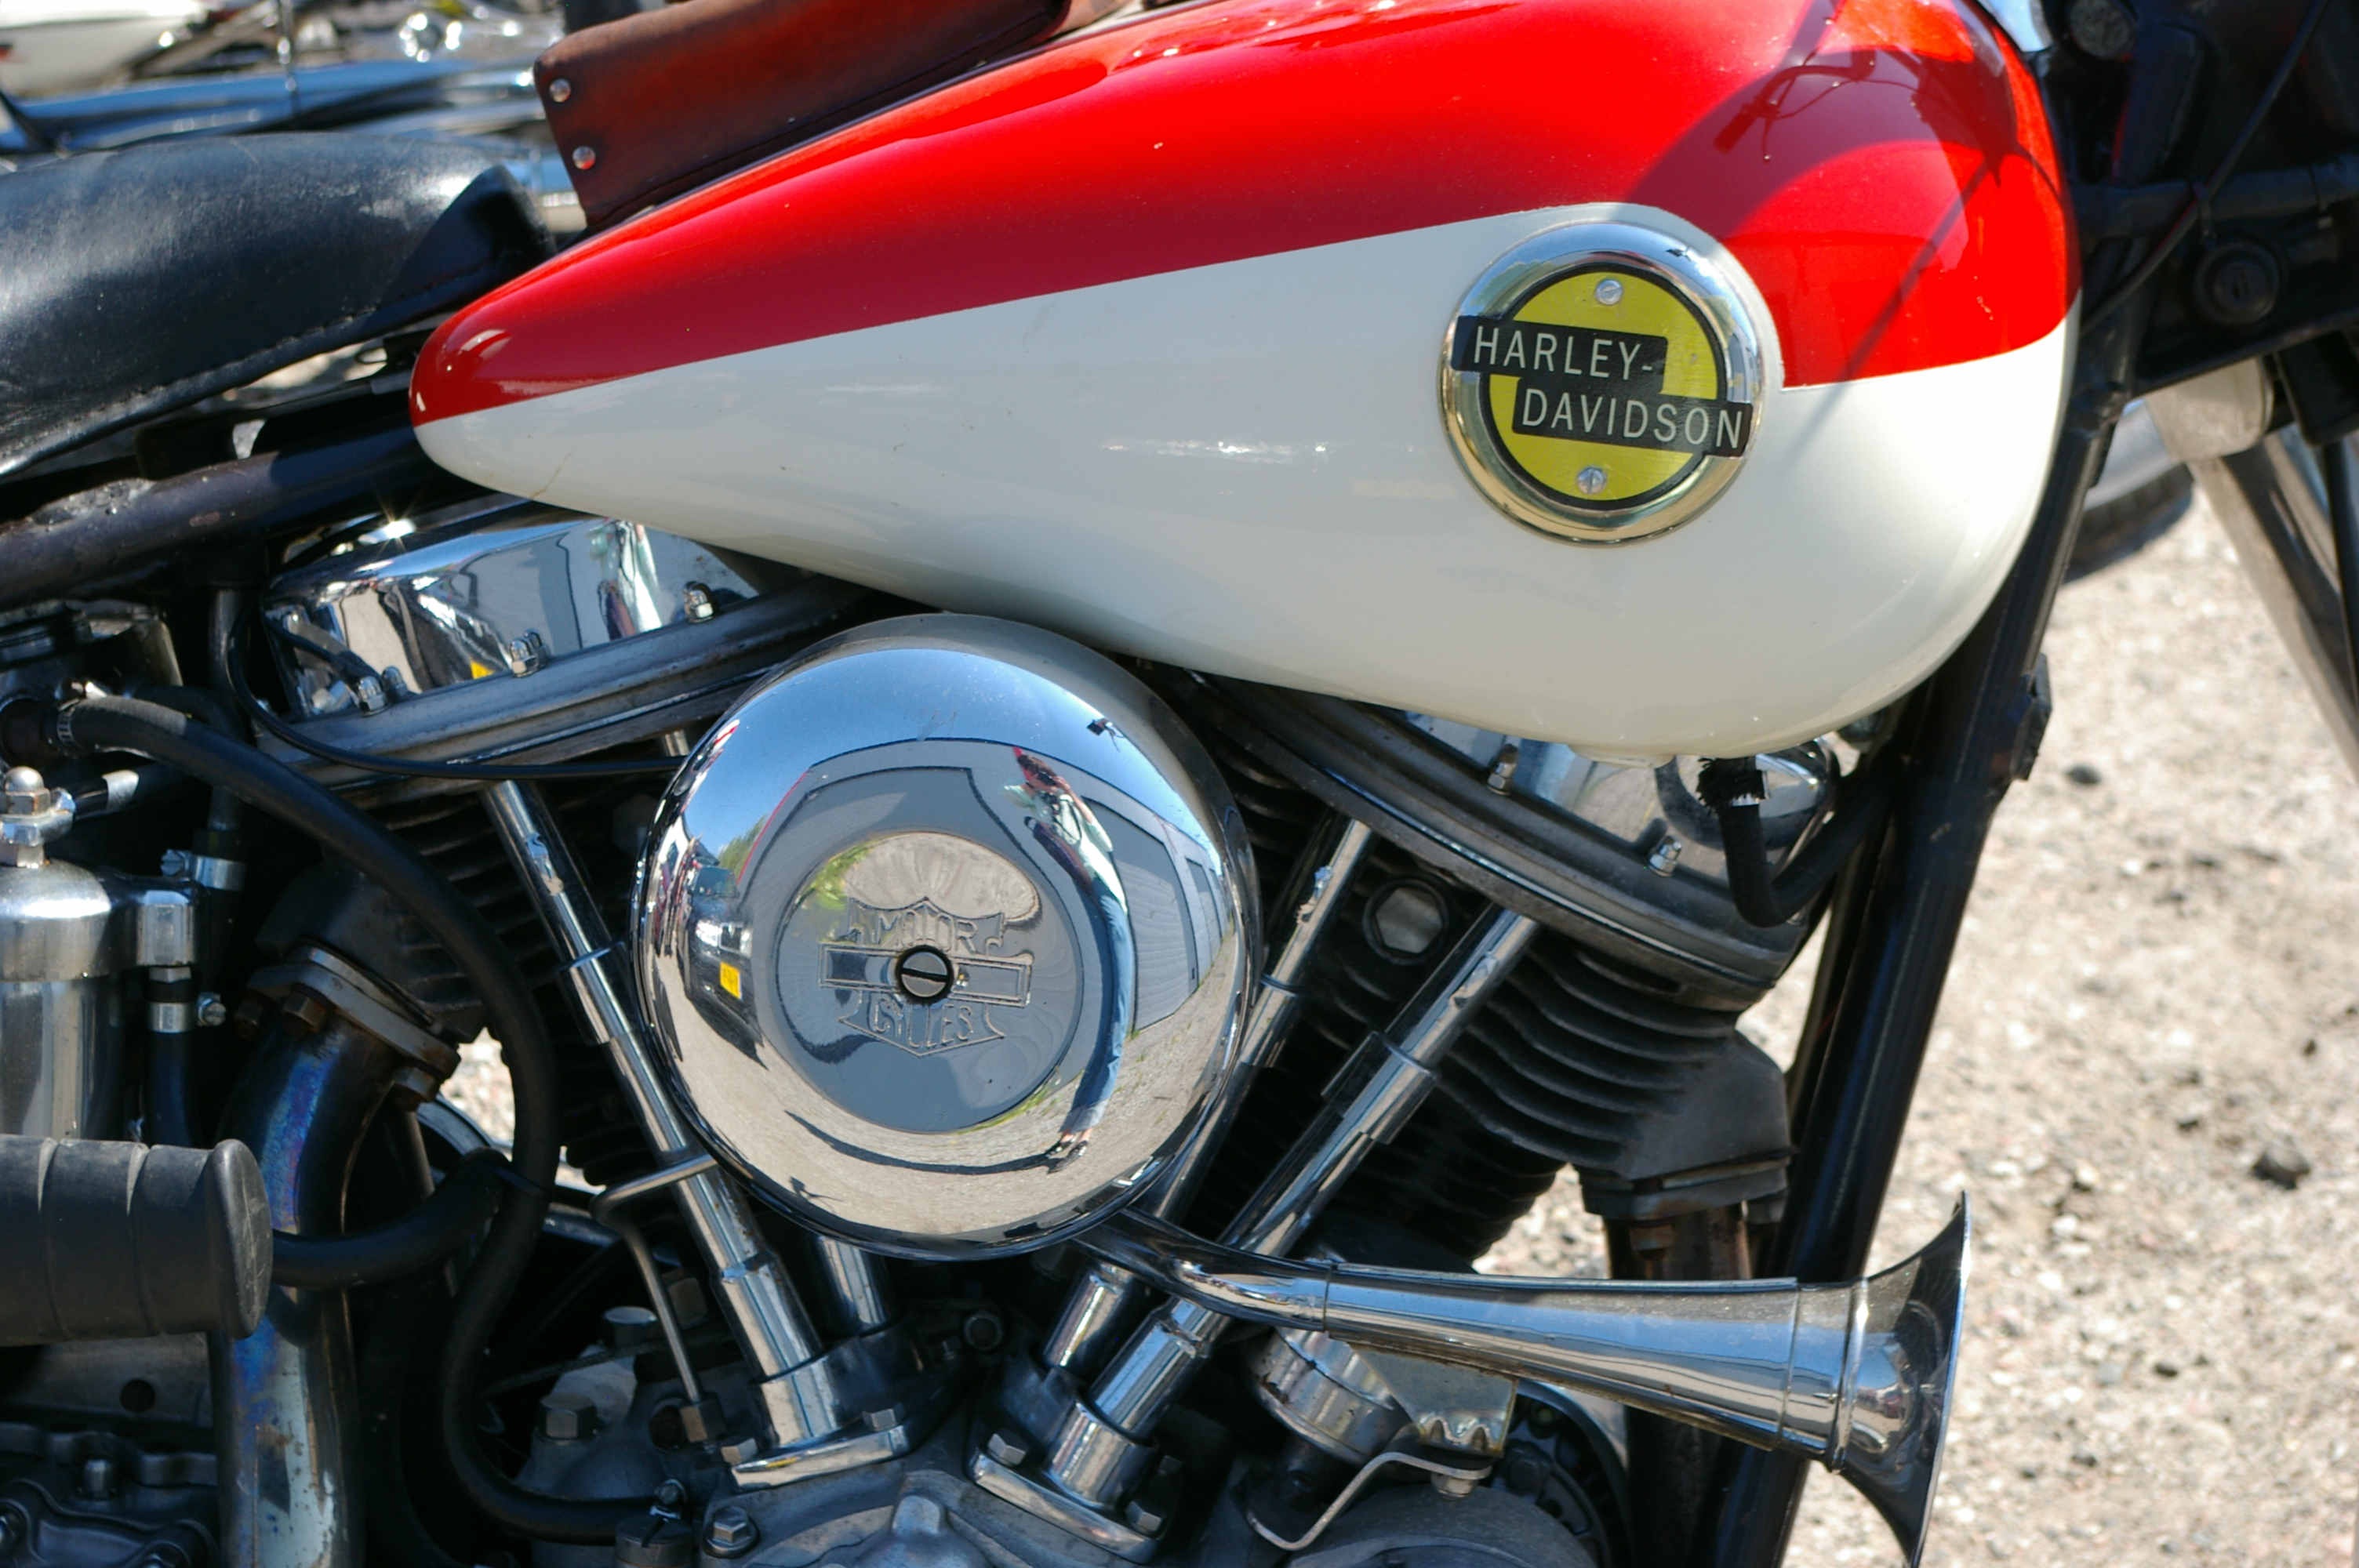
car, wheel, vehicle, motorcycle, lifestyle, motor vehicle, engine, tank, harley davidson, cruiser, motorcycling, land vehicle, automobile make, automotive exterior